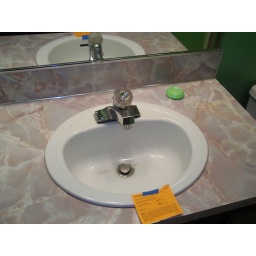
the sink in the master bath